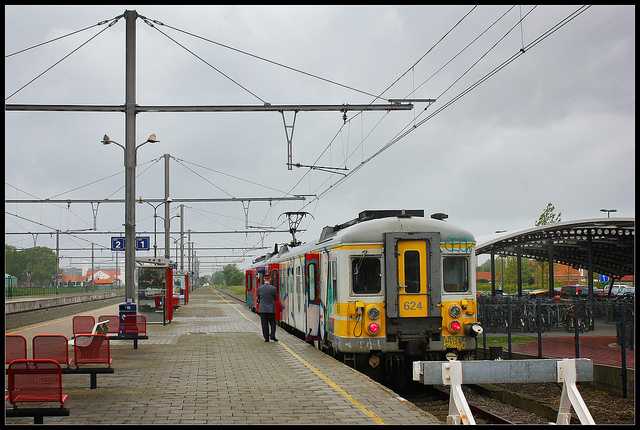
A man standing next to a subway train next to a platform.

A man is walking alongside a train as it is parked on the tracks.

A man approaching a train pulling into station

A train parked at a railway station with red chairs nearby

The man just got off the train that is leaving the station.